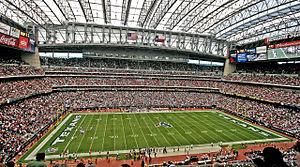
La draft d'expansion 2002 de la NFL, ou repêchage d'expansion 2002 de la NFL, est une draft d'expansion de la National Football League dans laquelle une nouvelle franchise, nommée les Texans de Houston, choisit ses premiers joueurs. L'événement se déroule à Houston le 18 février 2002, après la fin de la saison 2001 et en amont de la draft 2002 de la NFL dans laquelle le club détient le premier choix. La 32ᵉ franchise de la NFL a la possibilité de recruter les joueurs que les autres équipes n'ont pas protégés dans la limite de 38 % du plafond salarial de 2002. Un total de 155 joueurs sont disponibles à la sélection, la plupart d'entre eux ont une faible valeur dans la ligue, un contrat onéreux ou des problèmes de blessure.
La Gold Cup 2019, quinzième édition de la Gold Cup, réunit 16 sélections de football d'Amérique du Nord, d'Amérique centrale et des Caraïbes affiliées à la CONCACAF. La compétition se déroule conjointement aux États-Unis, au Costa Rica et en Jamaïque du 15 juin au 7 juillet 2019.
Cet article est une liste des stades actuels de la Ligue nationale de football, classés par capacité, par emplacement, par année d'utilisation et par équipe. Bien que la Ligue nationale de football compte 32 équipes, il n'y a que 31 stades à plein temps, car les Giants de New York et les Jets de New York partagent le stade MetLife. Ce nombre devrait diminuer à 30 lorsque les Rams de Los Angeles et les Chargers de Los Angeles commenceront à partager le SoFi Stadium en 2020.